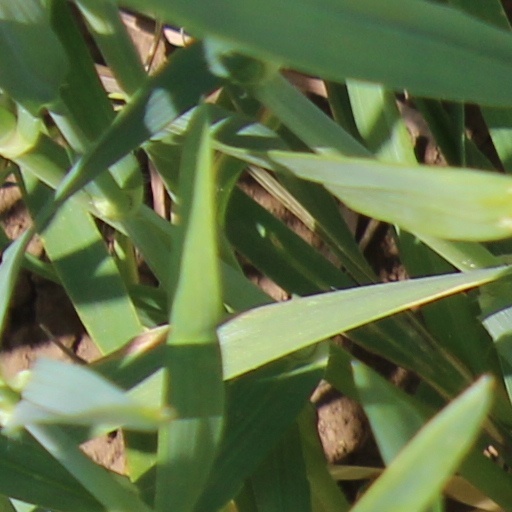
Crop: wheat